BYU College of Fine Arts and Communications

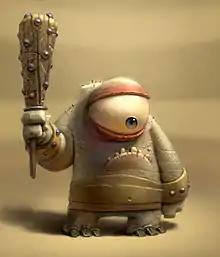
One of the monsters from BYU Animation's short film, "Pajama Gladiator"

Film students from the department have created several successful independent films ("Napoleon Dynamite", "God's Army", "Saints and Soldiers", "The Singles Ward", "Out of Step", "Brigham City", and "Charly"). Many students have competed in film competitions including the Sundance Film Festival and Slamdance. Students have also worked on the crews for national television programs ("Touched by an Angel" and "Everwood").